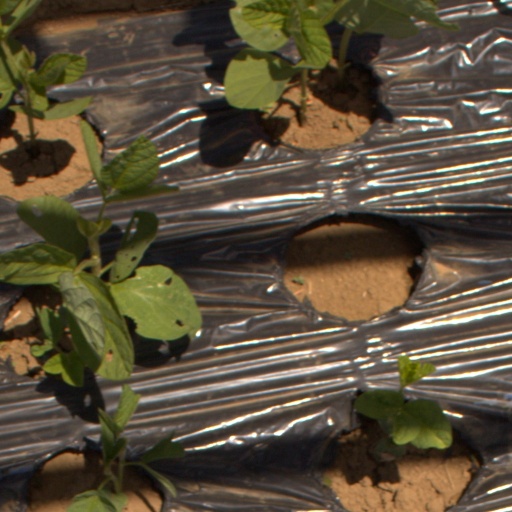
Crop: Jerusalem artichoke